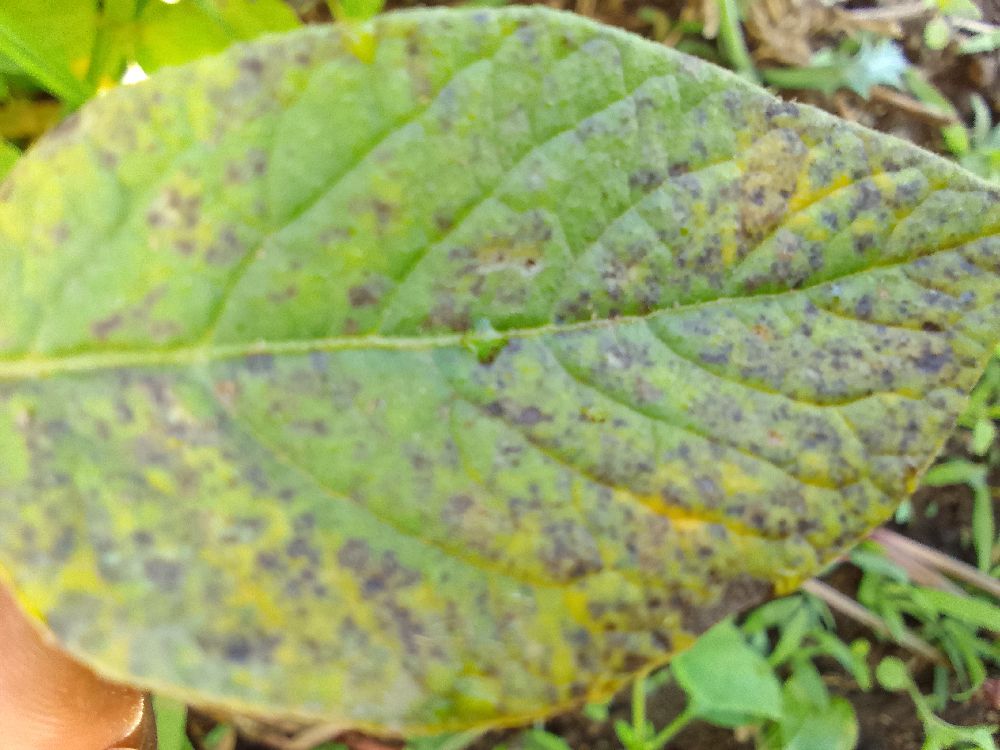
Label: Early blight